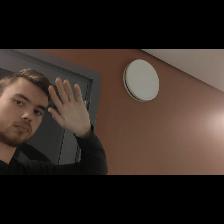
Label: Human